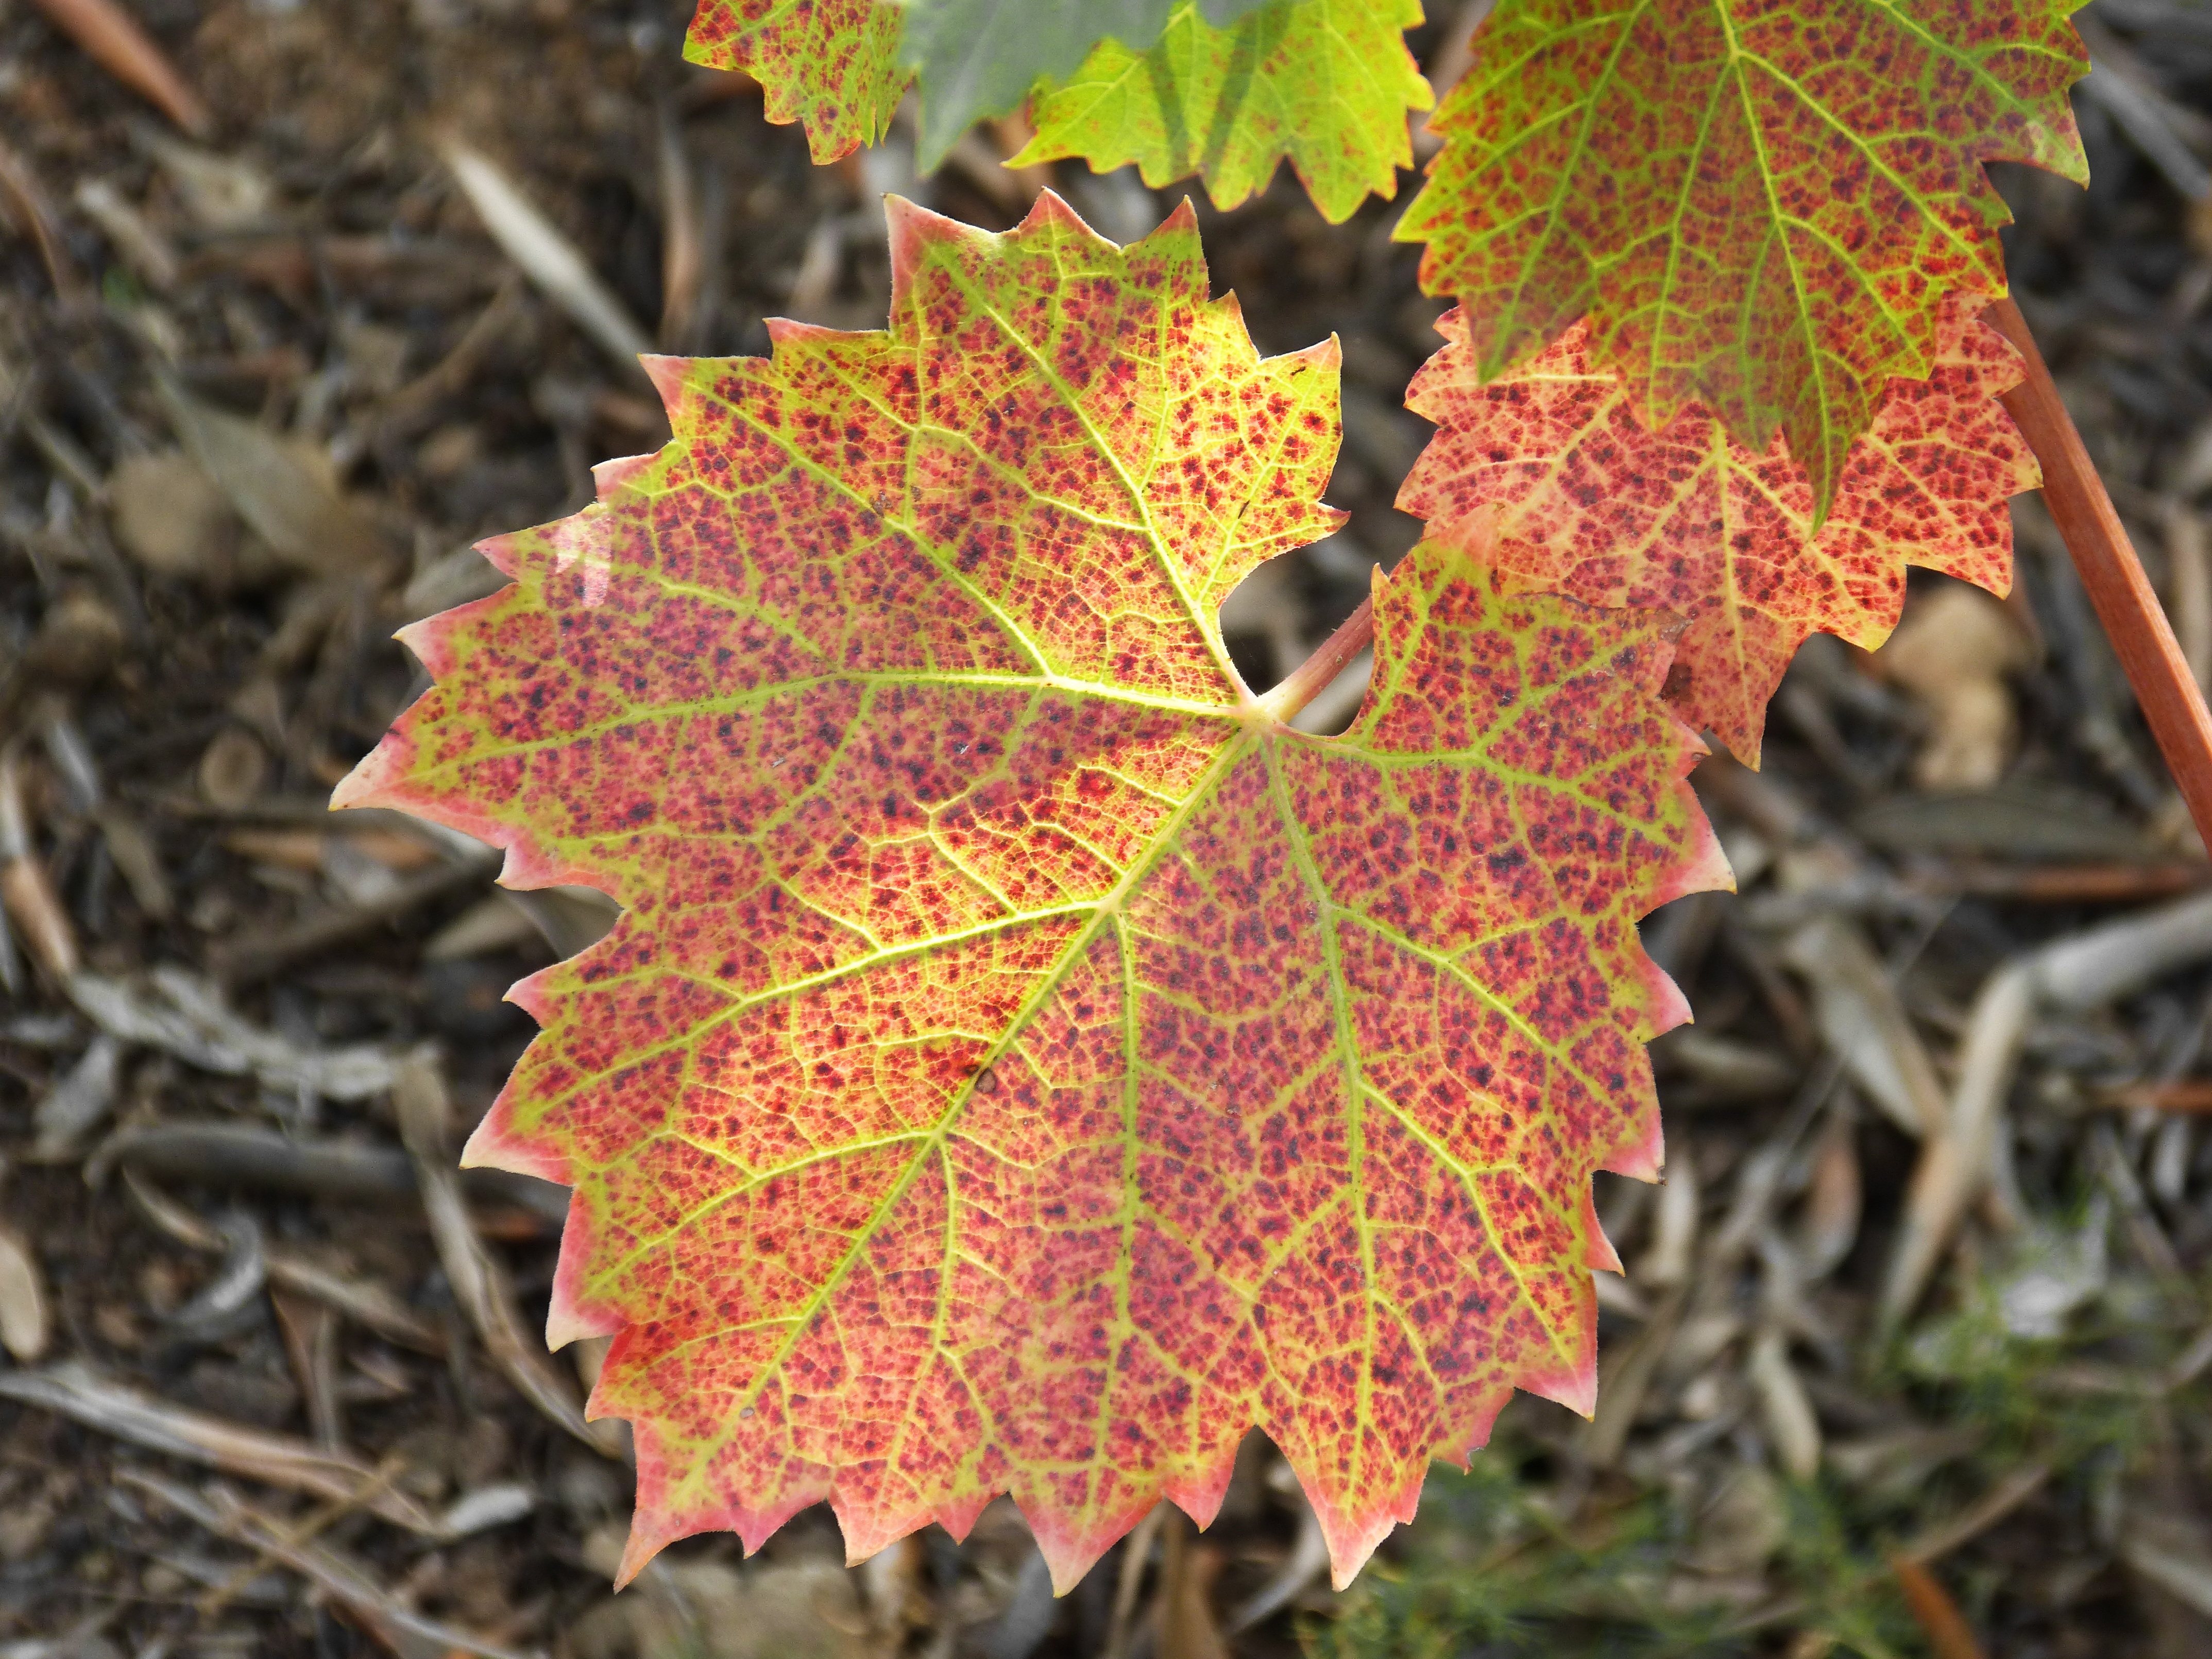
tree, branch, plant, vine, leaf, flower, autumn, botany, flora, season, maple tree, maple leaf, translucent, shrub, deciduous, red leaf, flowering plant, woody plant, land plant